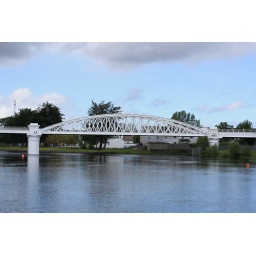
bridge over the river shannon